Gaspard de Besse

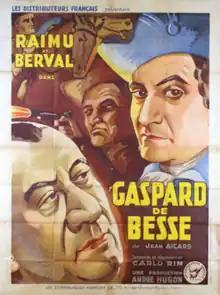

Gaspard de Besse is a 1935 French historical adventure film directed by André Hugon and starring Raimu, Antonin Berval and Nicole Vattier. It is an adaptation of the 1919 novel of the same title by Jean Aicard. It is inspired by a historical figure active as a "Robin Hood" in pre-French Revolution Provence.